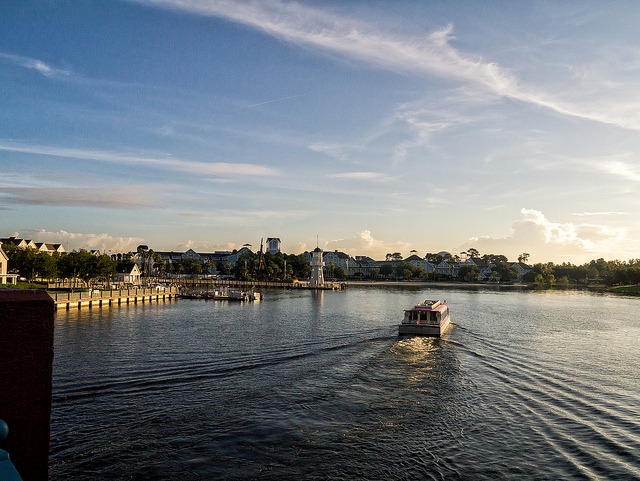
A boat floating across a river filled with water.

Small ferry boat crossing waterway leaving a wake trail.

A boat sails by away, by the city.

A lone boat cruising down an empty river.

A boat is traveling in the water towards a town.